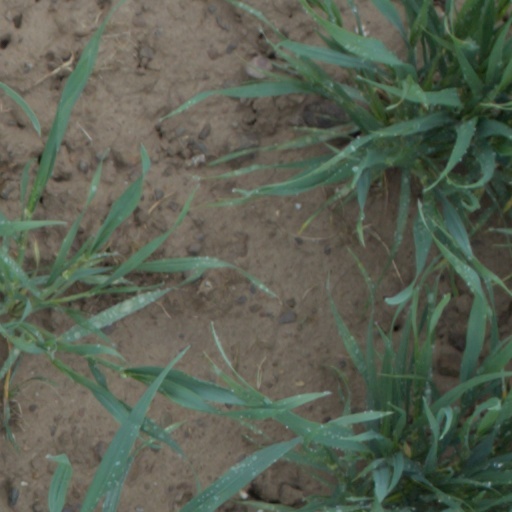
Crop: wheat